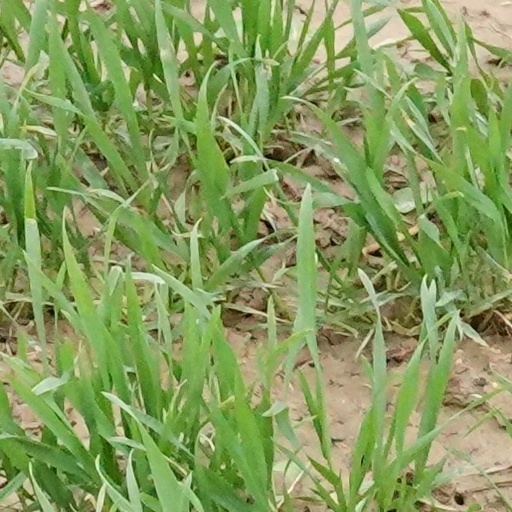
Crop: wheat